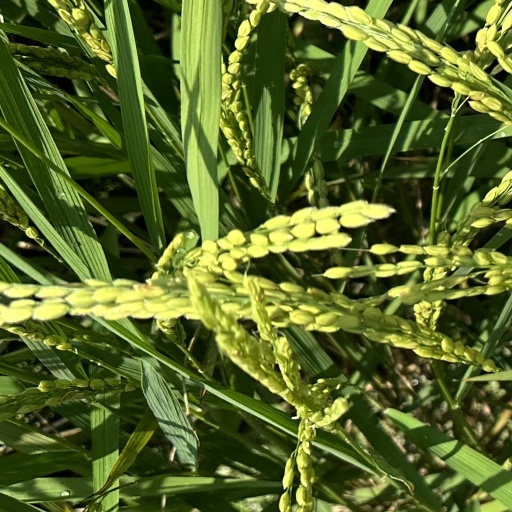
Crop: rice